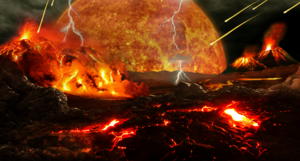
L'Hadéen est le premier éon de l'histoire de la Terre. Il commence avec la formation de la Terre il y a environ 4,6 milliards d'années pour se terminer autour de −4 Ga, et dure donc approximativement 600 millions d'années. L'Hadéen, division la plus ancienne des temps géologiques, forme avec l'Archéen et le Protérozoïque le Précambrien.